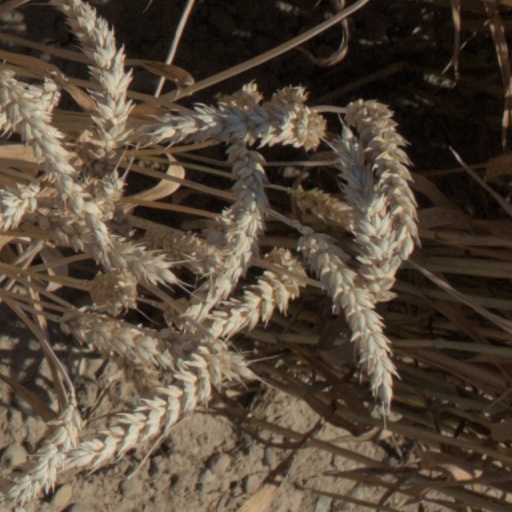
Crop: wheat